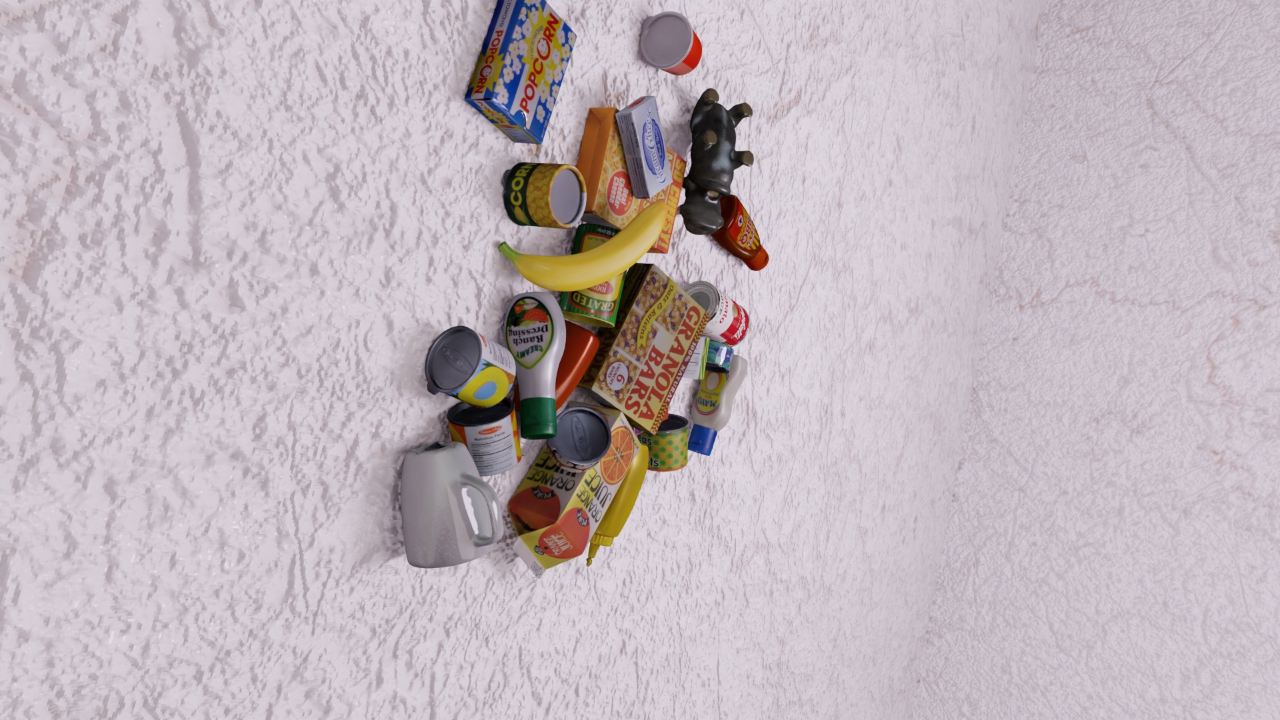
Question:
What are the five normalized (x, y) points between 0 and 1 in the image that outline the grasp plane for the can of sliced peaches? Your answer should be as Grasp center: [], Left finger base: [], Right finger base: [], Left finger tip: [], Right finger tip: [].
Answer: Grasp center: [0.382812, 0.666667], Left finger base: [0.38125, 0.602778], Right finger base: [0.384375, 0.726389], Left finger tip: [0.360156, 0.565278], Right finger tip: [0.364844, 0.6875]